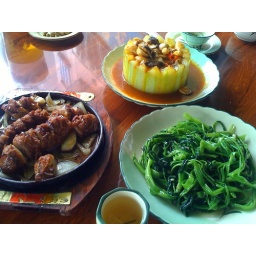
Eggplant with ground pork. Mushrooms and chicken served in watermelon. Hollow green vegetables.